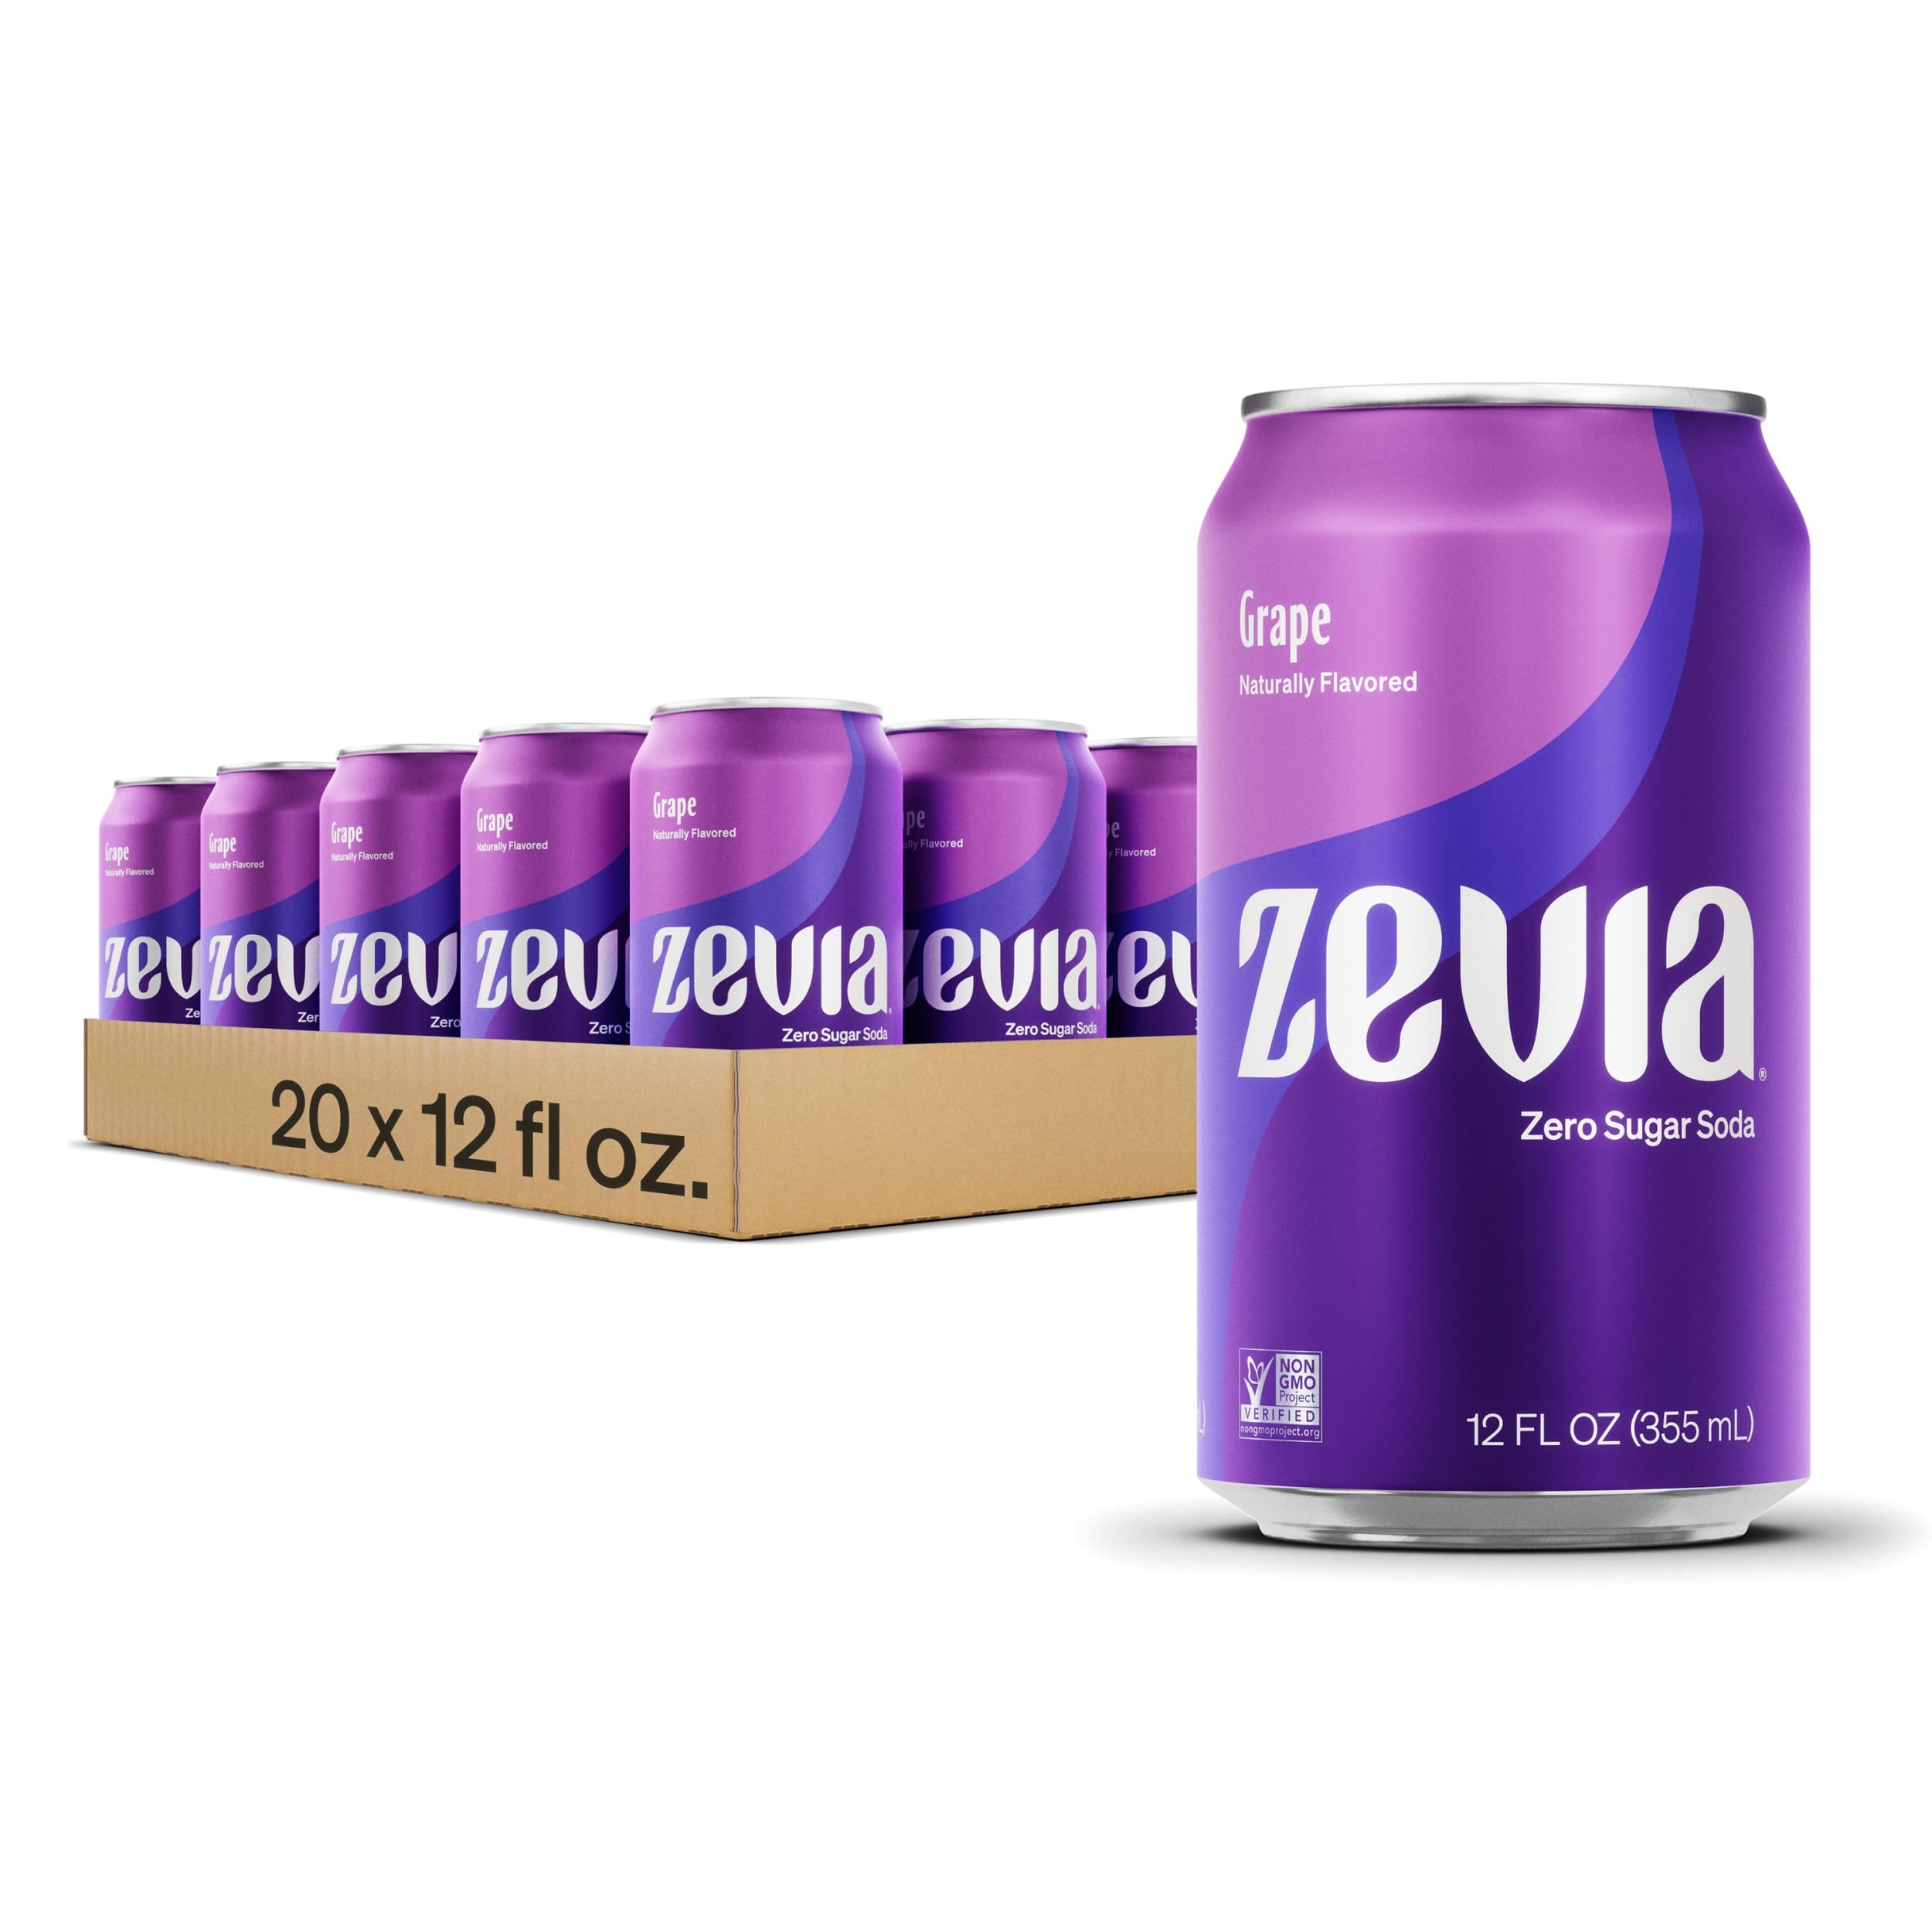
Item Name: Zevia Zero Calorie Soda, Grape, 12 Ounce Cans (Pack of 20)
Bullet Point 1: Zevia Zero Calorie Grape Soda: The big, bold taste of our grape diet soda will quench your nostalgia; Zevia Grape is stevia sweetened for that great flavor from childhood, this time with no calories or sugar
Bullet Point 2: Zevia is committed to reducing sugar consumption by offering a variety of zero calorie beverages that are naturally sweetened with stevia.
Bullet Point 3: Zevia uses plant-based ingredients that you can feel good about consuming without sacrificing flavor and fun.
Bullet Point 4: Zero Sugar, Zero Calorie: Zevia offers a platform of naturally sweetened products that include a variety of flavors across Soda, Energy Drinks, Organic Tea, Mixers and Kidz drinks
Bullet Point 5: All Zevia beverages are Non-GMO Project Certified, Vegan, Plant-based, Gluten-free, and clear in color.
Value: 240.0
Unit: Fl Oz

Price: 11.49